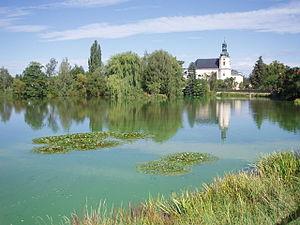
Obořiště est une commune du district de Příbram, dans la région de Bohême-Centrale, en République tchèque. Sa population s'élevait à 682 habitants en 2020.